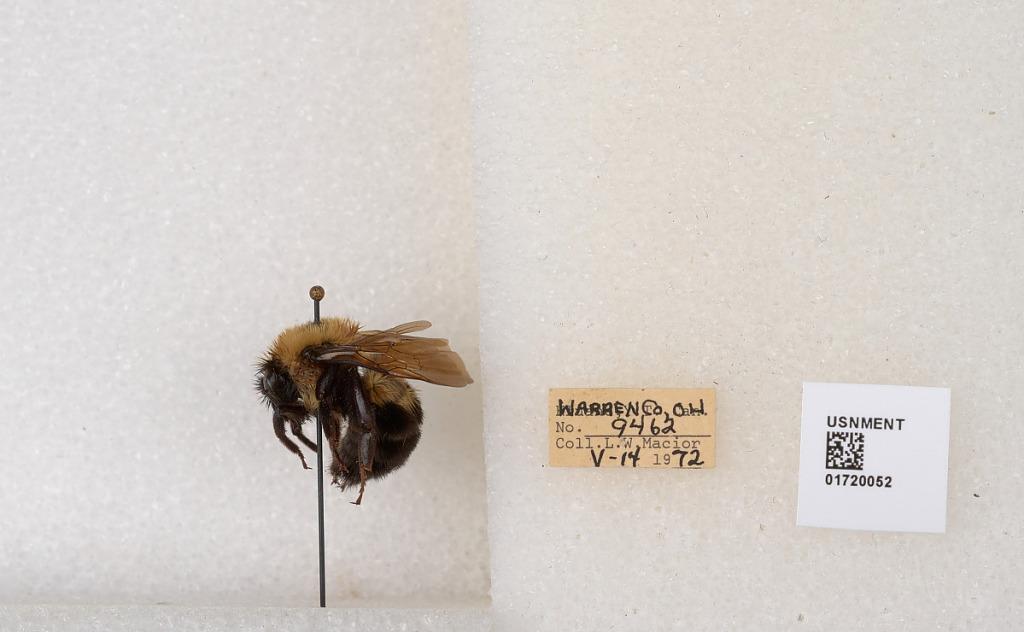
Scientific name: Bombus bimaculatus Cresson
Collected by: L. Macior
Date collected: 1972-5-14
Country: United States
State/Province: Ohio
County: Warren
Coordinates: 39.4276, -84.1668